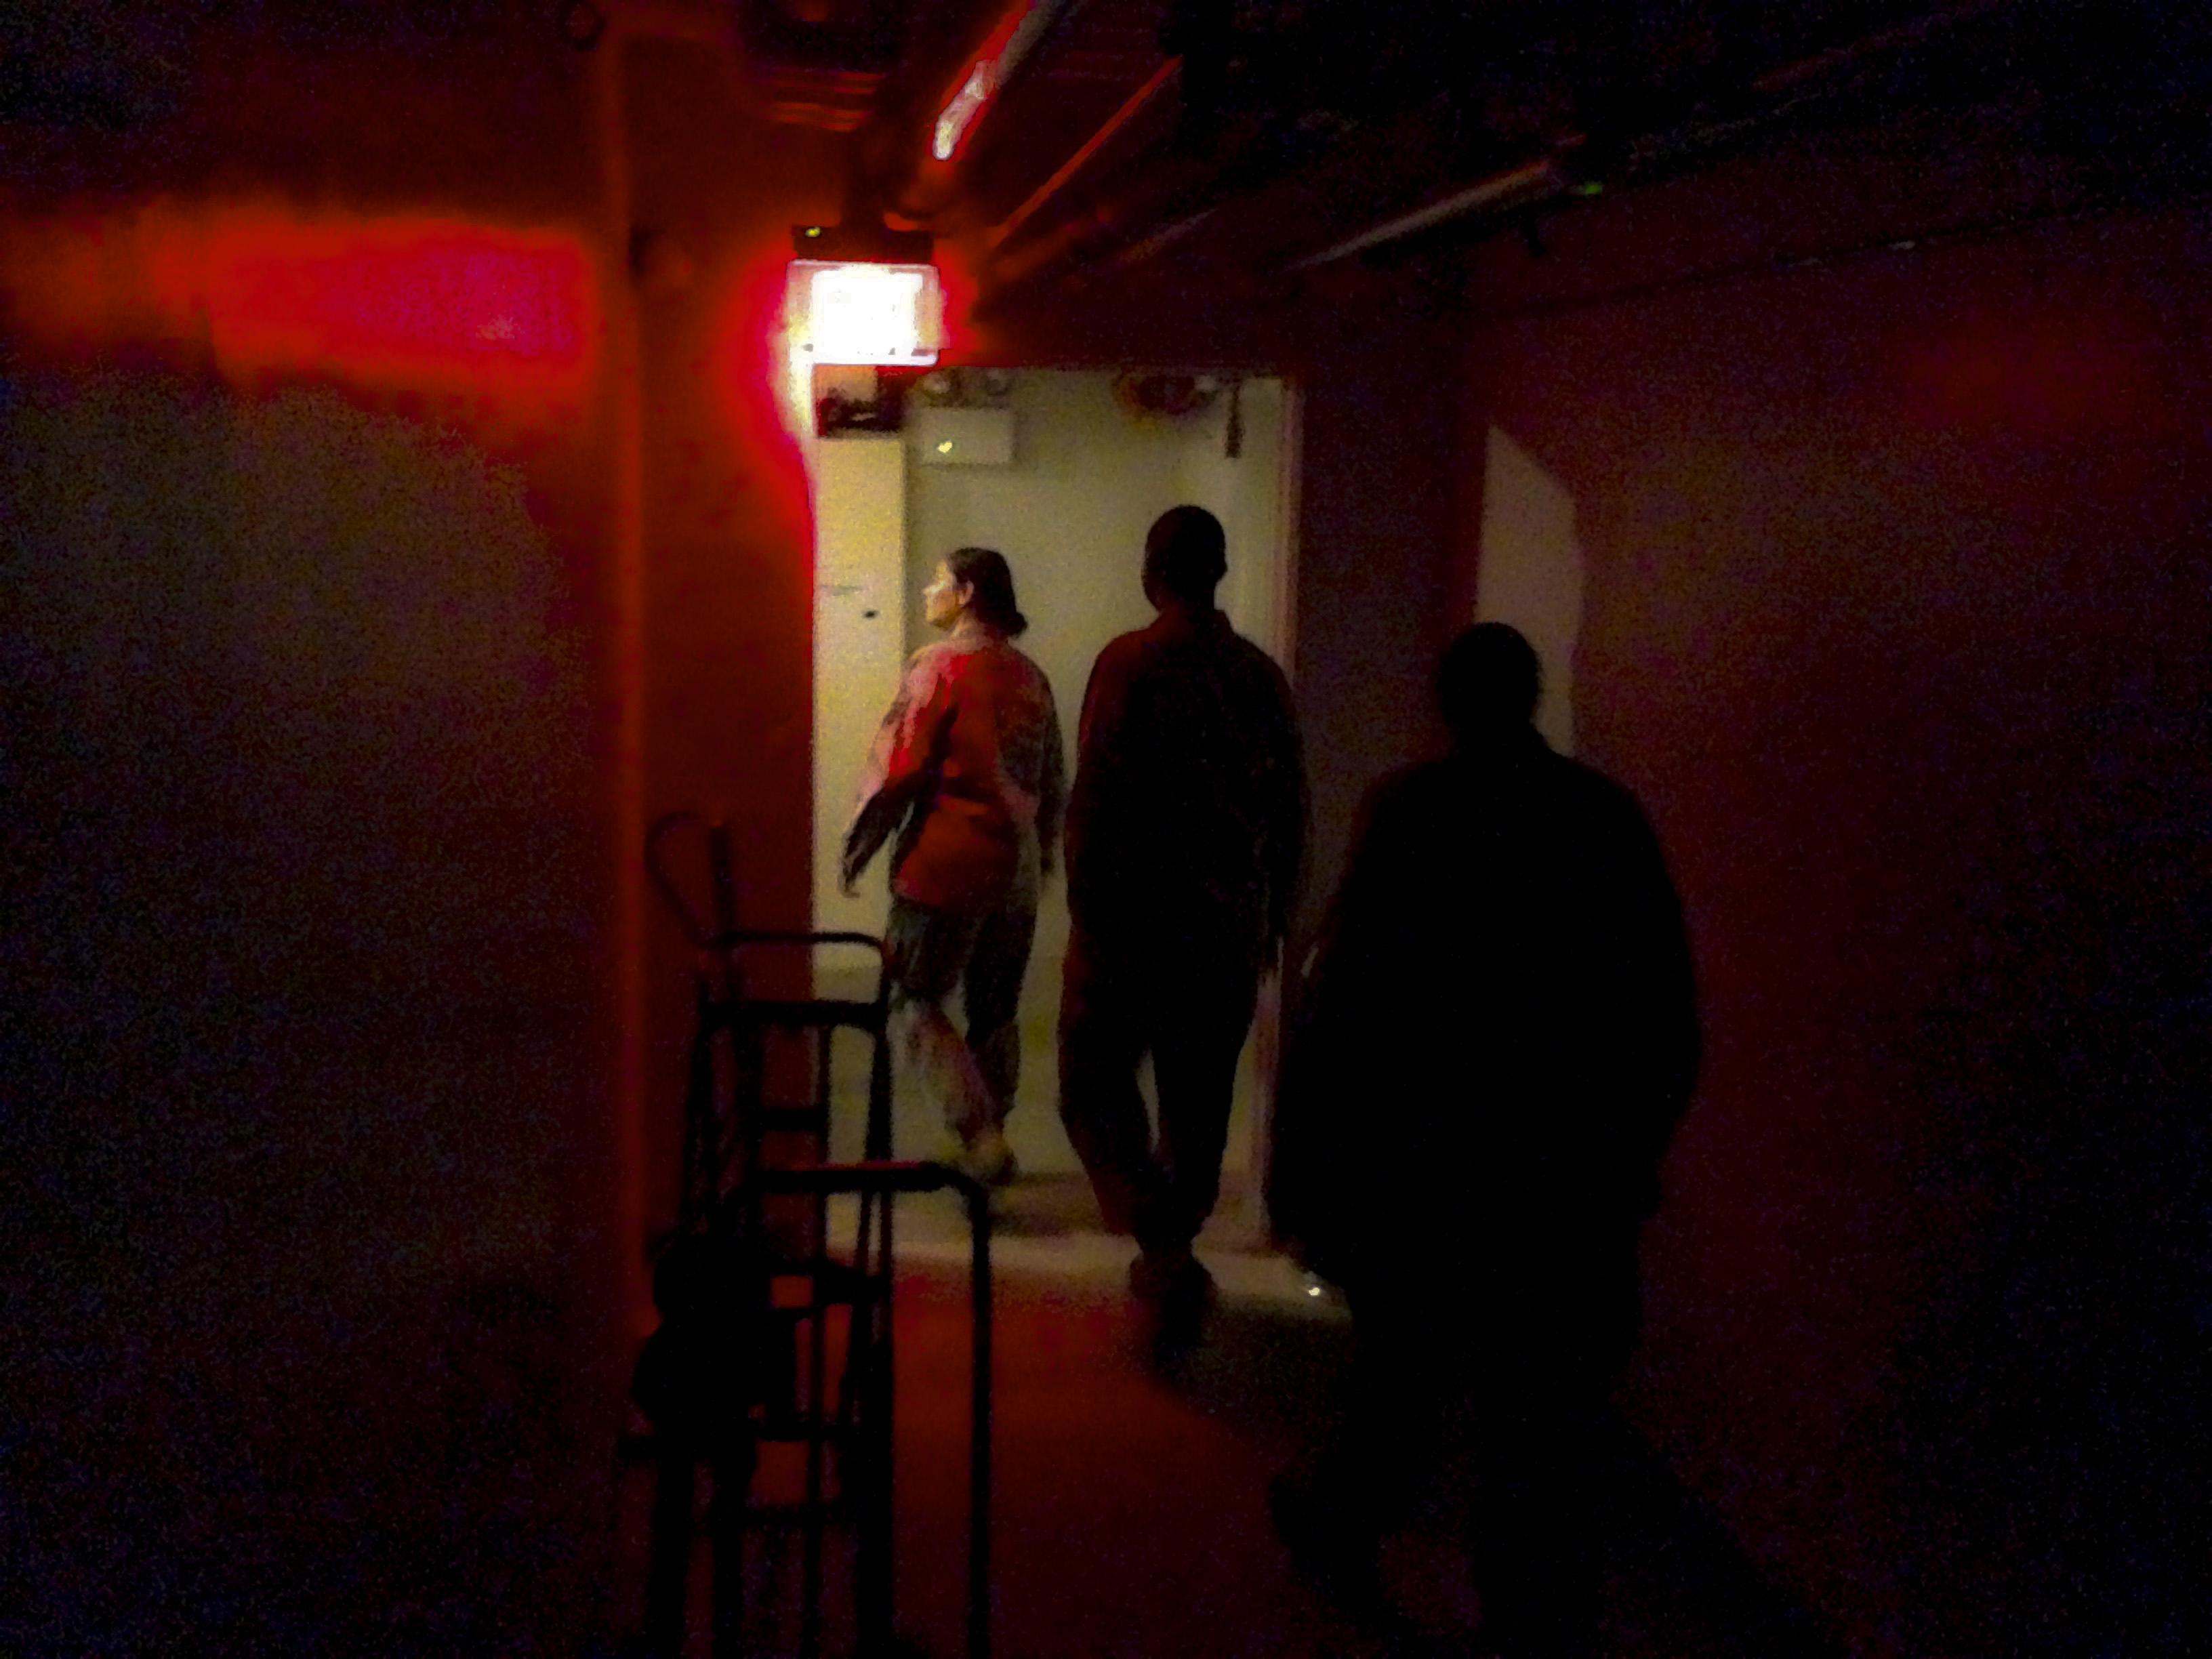
red, exit, darkness, basement, 2015, stage, ghost, haunted, stories, 365, 3652015imstillstanding